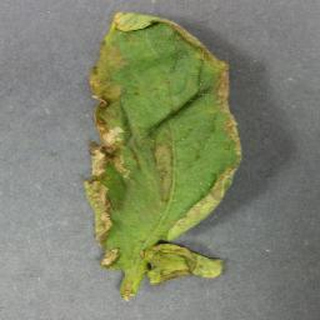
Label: tomato_bacterial_spot